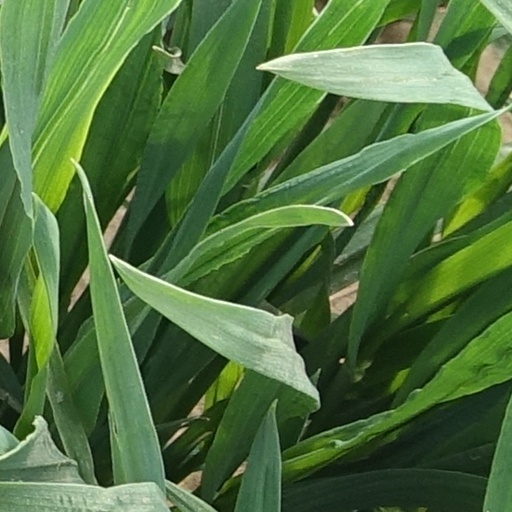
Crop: wheat